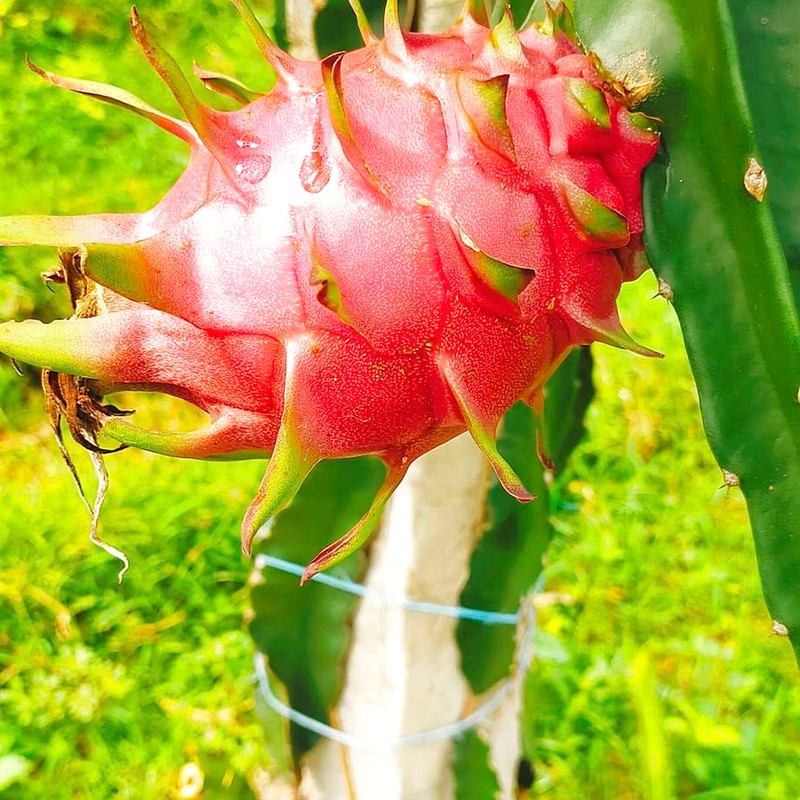
Label: Mature Dragon Fruit